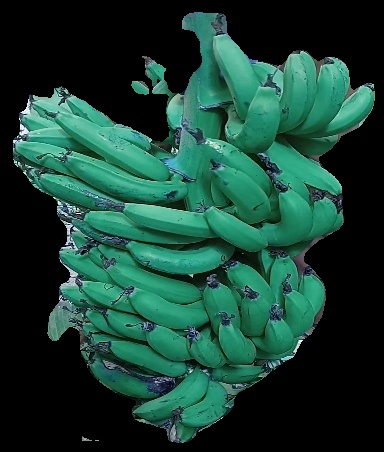
Variety: pachbale
Grade: grade3